Neil Morisetti

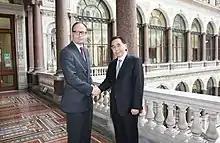
Neil Morisetti meeting Zhu Xiaodan in 2013

After attending the Higher Command and Staff Course in 2004, Morisetti took command of the aircraft carrier . "Invincible" acted as the flagship during the Trafalgar 200 naval review off Portsmouth in June 2005, before being paid off the following month. In November 2005 he was promoted to rear admiral and appointed Commander United Kingdom Maritime Forces (COMUKMARFOR), also serving as NATO High Readiness Force Maritime Commander. In July 2007 he was appointed Commandant of the Joint Services Command and Staff College. Morisetti was appointed a Companion of the Order of the Bath (CB) in the 2009 Birthday Honours, and the following November became the United Kingdom's Climate and Energy Security Envoy. In January 2013 he was appointed as the Foreign Secretary's interim Special Representative for Climate Change, a position he held for ten months.